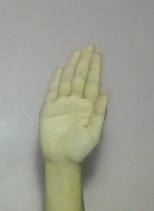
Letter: seen